Origin of the Romanians

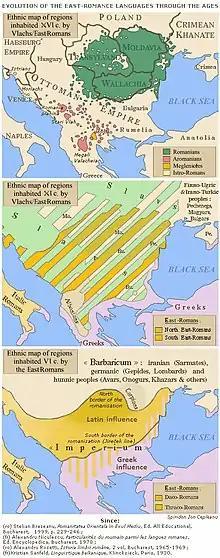
The evolution of the Eastern Romance languages and territories between 6th–16th centuries according to those who accept the continuity theory

Scholars supporting the continuity theory argue that the Romanians descended primarily from the Daco-Romans, a people developing through the cohabitation of the native Dacians and the Roman colonists in the province of Dacia Traiana (primarily in present-day Romania) north of the river Danube. The province encompassed three regions of present-day Romania (Oltenia, Banat, and Transylvania) to the north of the Lower Danube from 106.